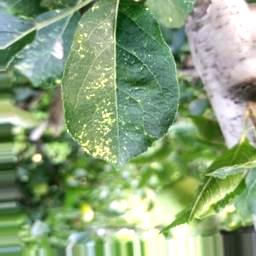
Label: Apple_Mosaic